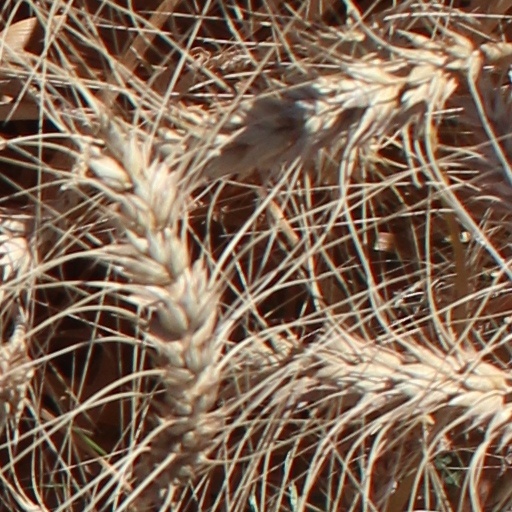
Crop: wheat